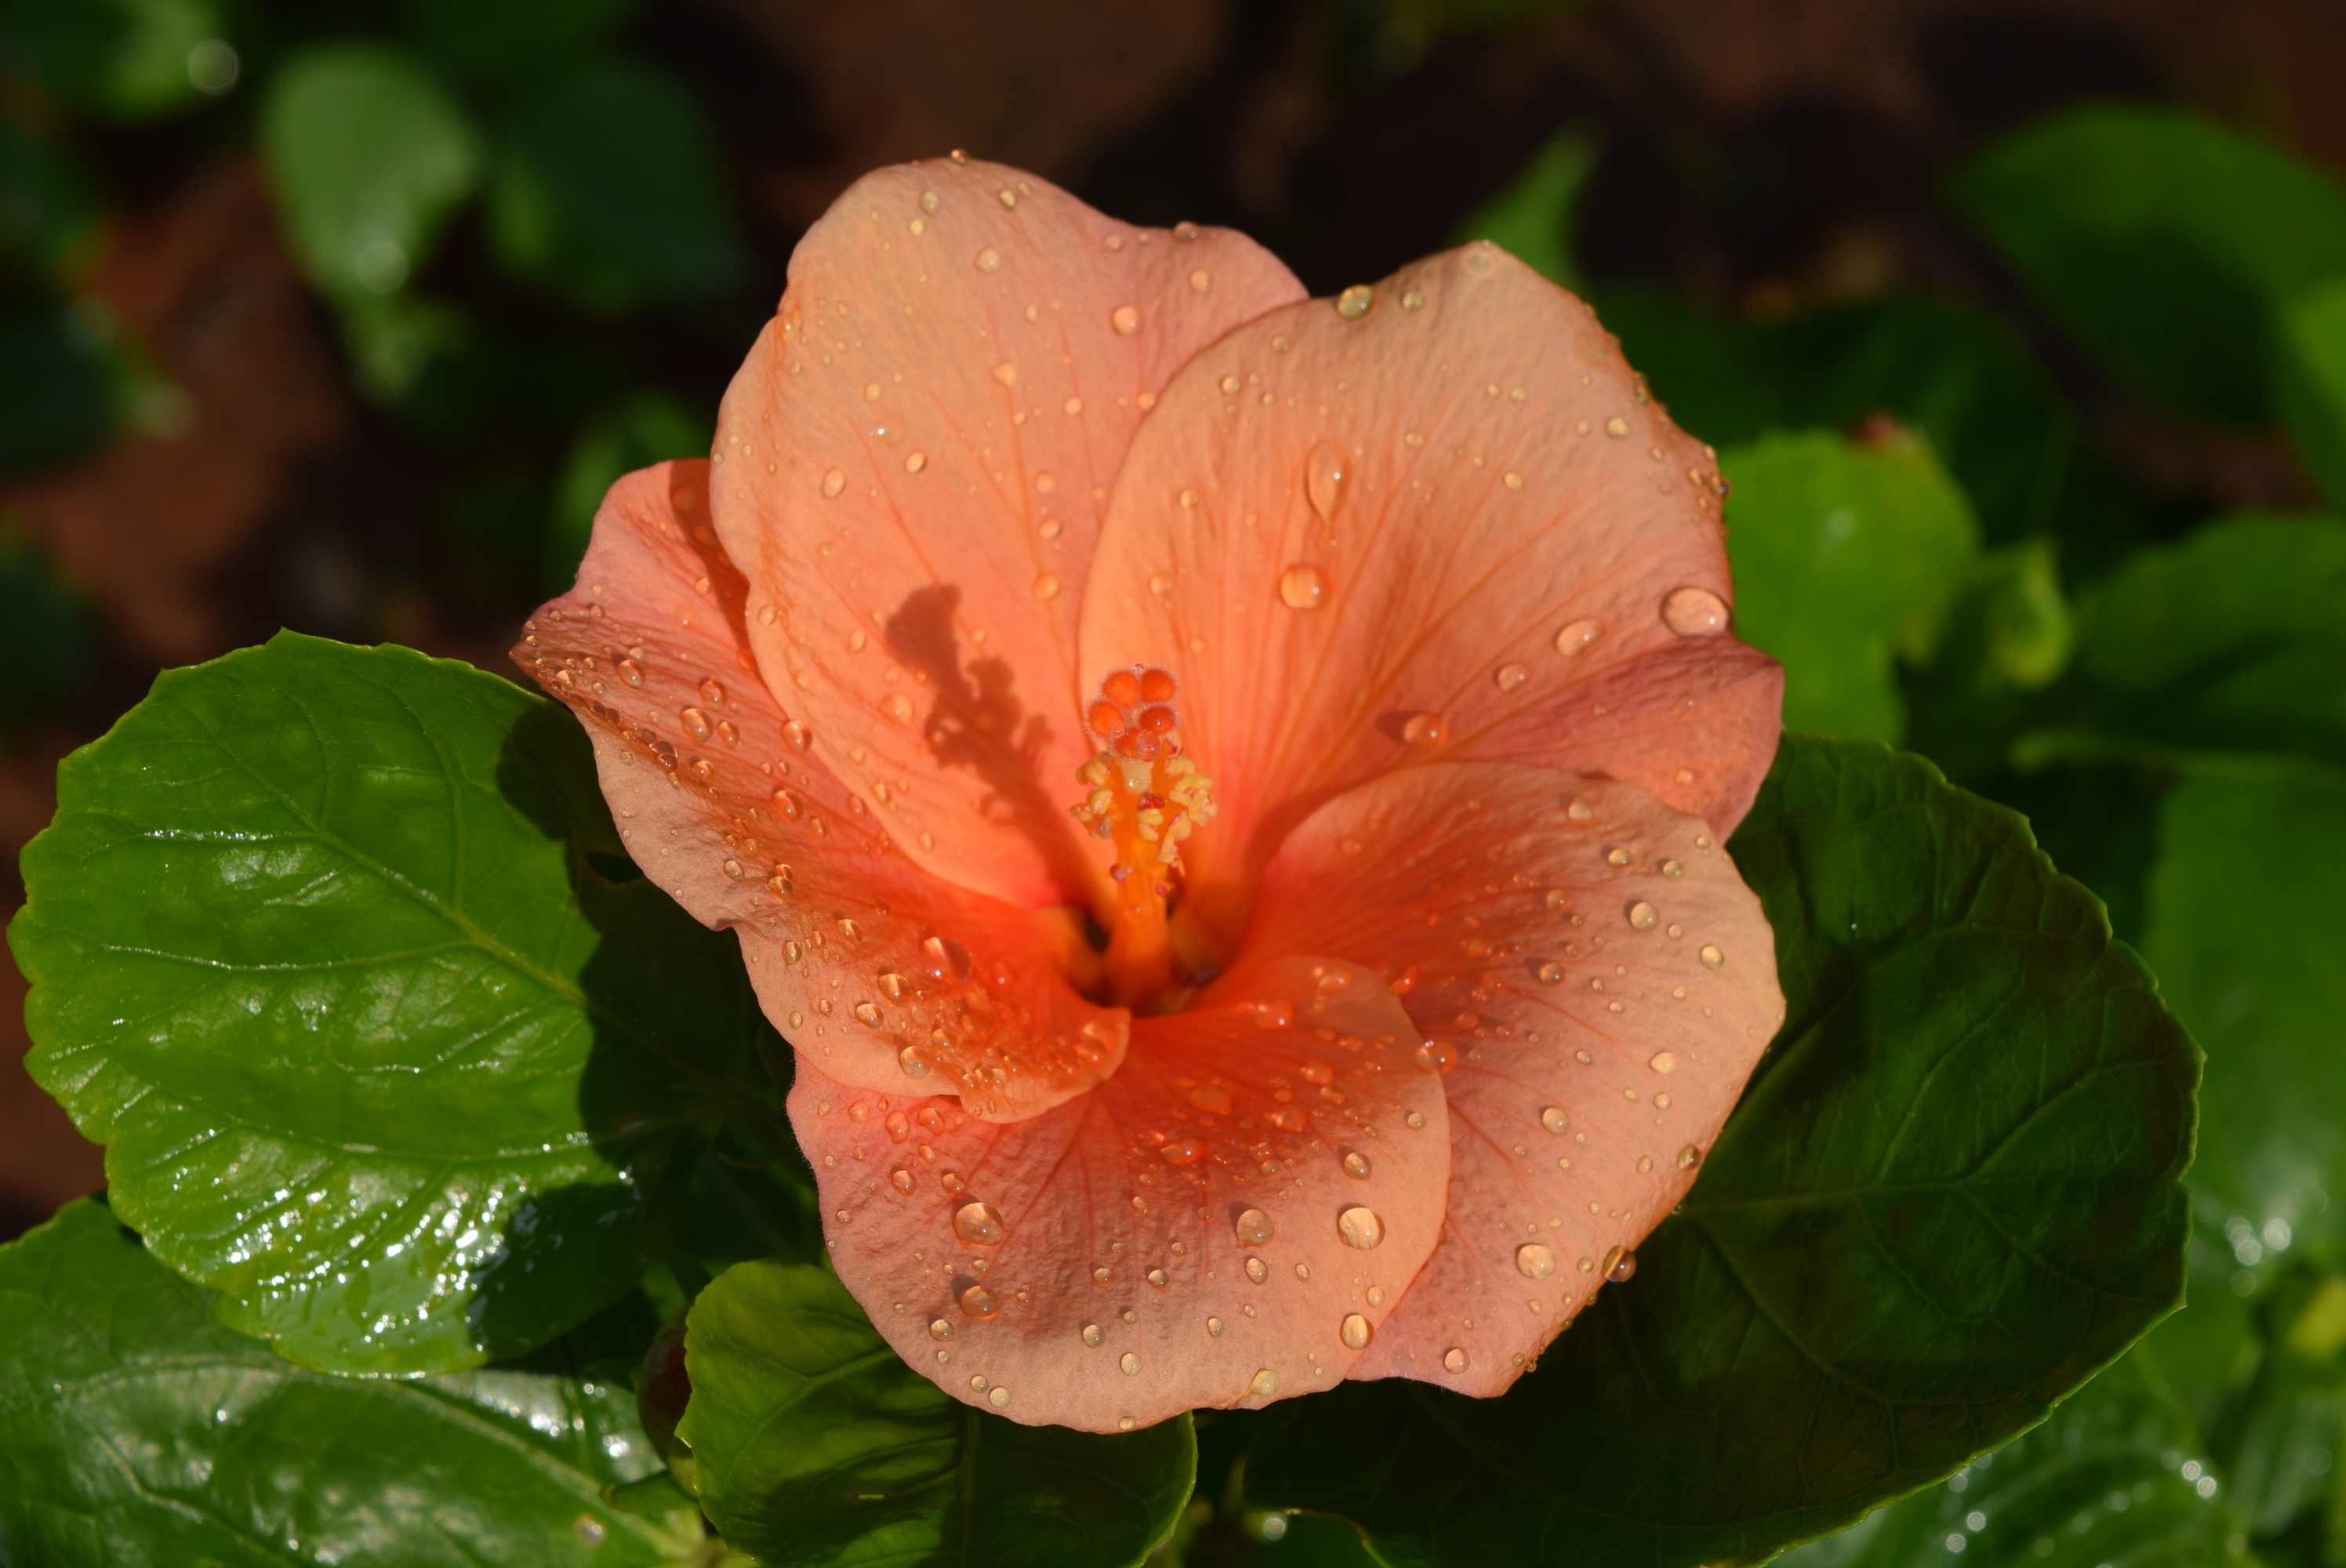
blossom, plant, leaf, flower, petal, orange, botany, flora, shrub, hibiscus, macro photography, flowering plant, chinese hibiscus, hibiscus rosa sinensis, land plant